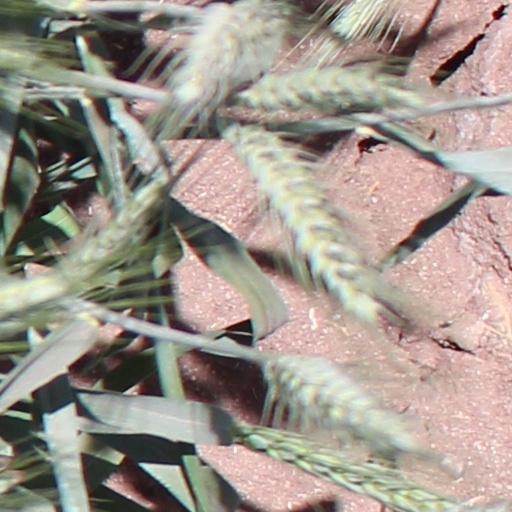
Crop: wheat